Choeradodis strumaria

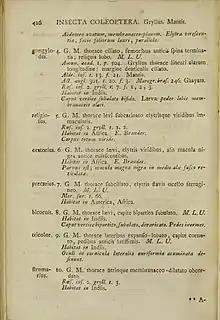
Copy of the original description of several species of mantis including "Choeradodis strumaria", described by Carl Linnaeus as "Gryllus (Mantis) strumarius" in 1758.

The hooded mantis is also called the leaf mantis or leaf-mimic mantis because it mimics leaves. Like most other mantids, it is an ambush predator. "C. strumaria" is a chlorophyll-green colour and has a uniquely shaped hood; its wings have leaf-like veins that add to its perfect camouflage. It also has colorful patterns on the underside of its prothorax.